ICAR Universal

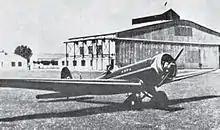
ICAR Universal Acrobatic

A further three aircraft were built in a single-seater aerobatics variant, ICAR Universal Acrobatic (YR-ACA, YR-ACB, YR-ACC). They had wing span increased to 12.9 m, and were powered by a Sh.14a radial engine under a NACA cowling.